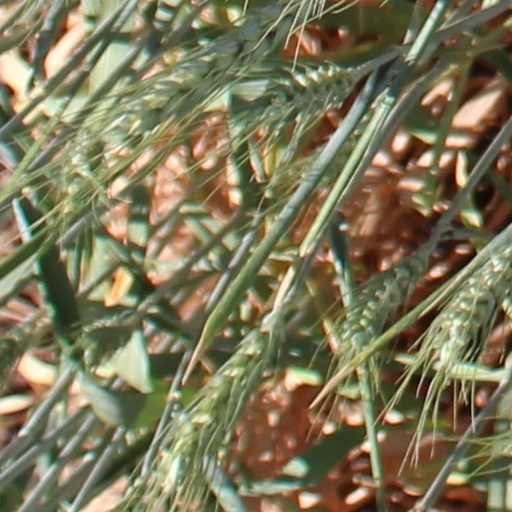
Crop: wheat